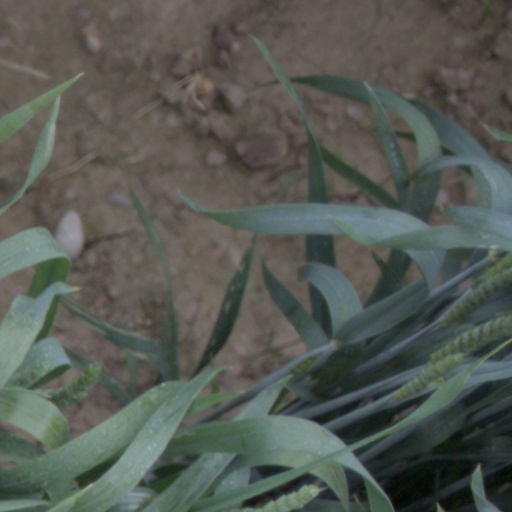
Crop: wheat